Ismael Moreno Pino

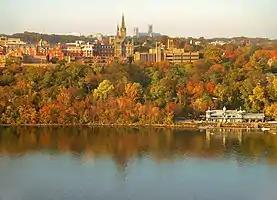

Educated at the American School, he received his Law degree from the National University of Mexico in 1950, writing a thesis on ""the role of the consular corps in the national economic recovery plan"", a copy of which can still be obtained in the U.S. Library of Congress.